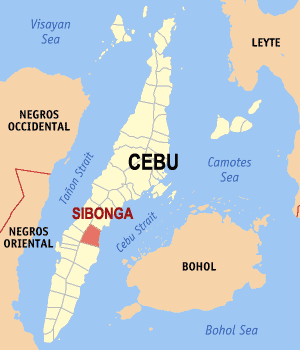
Sibonga est une municipalité de la province de Cebu, au centre-est de l'île de Cebu, aux Philippines.